Sion Causeway

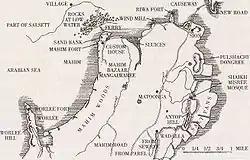
A 19th-century map of Bombay showing the Sion Causeway on the top right of the map

Sion Causeway (also known as Duncan Causeway) is a major causeway in Bombay, India which connects Sion in Bombay with Kurla in Salsette. The construction of the causeway began in 1798 and was completed in 1805 by Jonathan Duncan, Governor of Bombay (1795–1811), at a cost of £5,037 (Rs. 50,370). In 1826, its breadth was doubled and improved at a further outlay of £4,000 (Rs. 40,000) A volcanic tract extends from Carnac Bunder to Sion Causeway, and forms the entire of the chain of hills bordering the north-eastenn end of the island from the Sewri Fort to Sion.